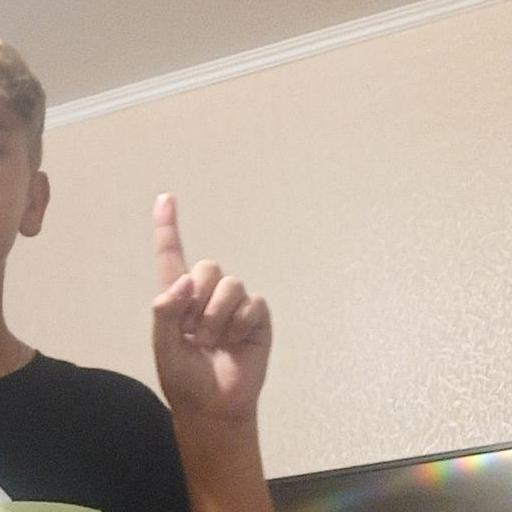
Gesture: one